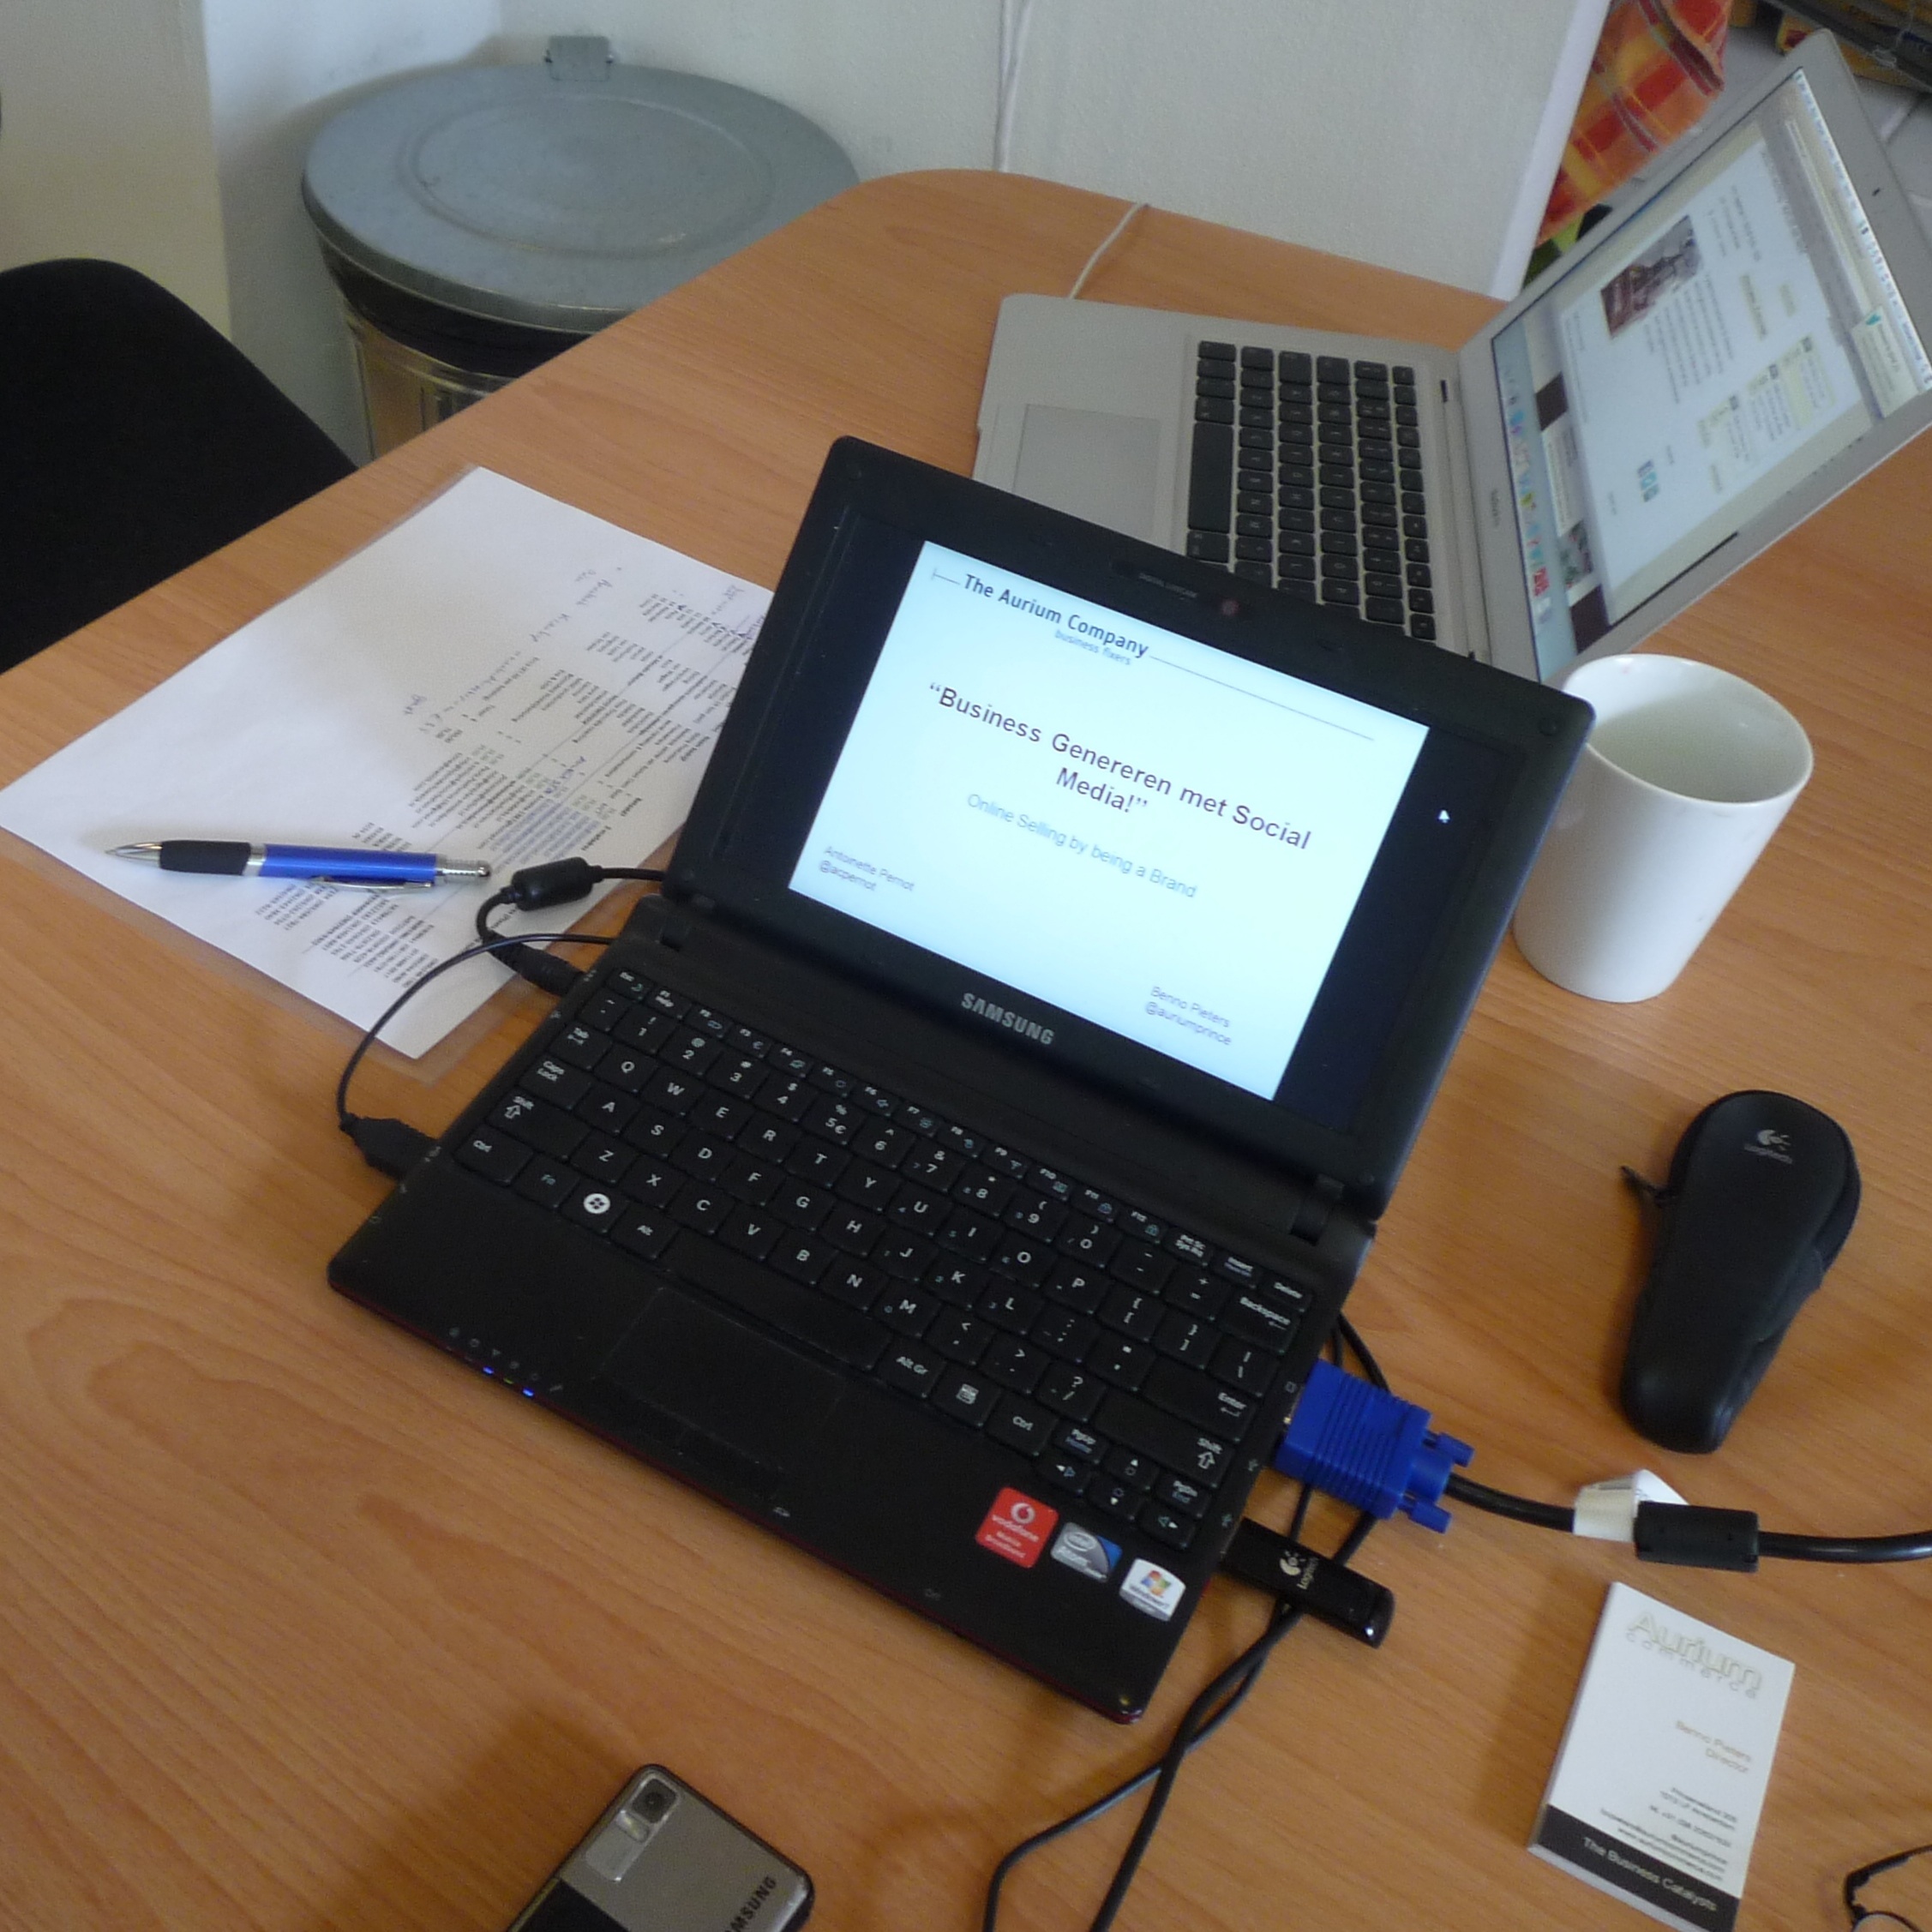
laptop, writing, technology, multimedia, presentation, personal computer, electronic device, computer hardware, personal computer hardware, aurium, benno, pieters, get yourself a brand